Postponement of the 2020 Hong Kong legislative election

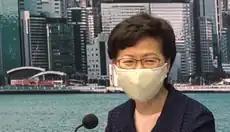

The 2020 Hong Kong Legislative Council election was originally scheduled on 6 September 2020 until it was postponed by the government. On 31 July 2020, Chief Executive Carrie Lam announced that she was invoking the Emergency Regulations Ordinance to postpone the election under the emergency powers granted to her by it, citing the recent resurgence of the COVID-19 cases, adding that the move was supported by Beijing.